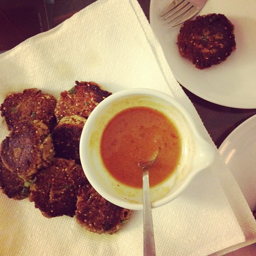
A spoon that is in a cup on the table.
Several delicious looking treating place next to a cup of soup
A cup of soup with some type of small biscuits beside it.
there is a cup of soup on a white plate with food
A plate of fried foods next to a bowl of sauce.